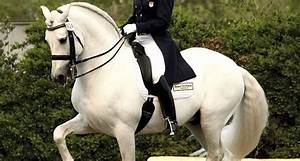
Label: horse